SEPECAT Jaguar

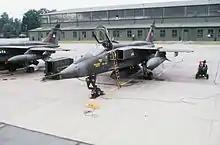
Two dark green jet aircraft (one partly obscured) parked on concrete ramp in front of building.

The RAF accepted delivery of the first of 165 single seat Jaguar GR1s (the service designation of the Jaguar S) with No 54 (F) squadron in 1974. These were supplemented by 35 two seat trainers, the Jaguar T2 (previously "Jaguar B"). The Jaguar S and B had a more comprehensive nav/attack system than the A and E models used by the French Air Force, consisting of a Ferranti/Marconi Navigation and Weapon Aiming Sub System (NAVWASS) and a Plessey 10 Way Weapon Control System. RAF Jaguars were used for rapid deployment and regional reinforcement, and others flew in the tactical nuclear strike role, carrying the WE.177 bomb.